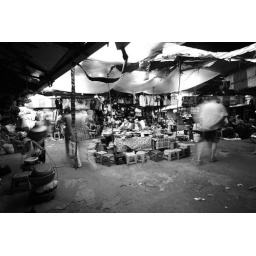
patchwork cloth roof to the open air market in Phnom Penh, Cambodia